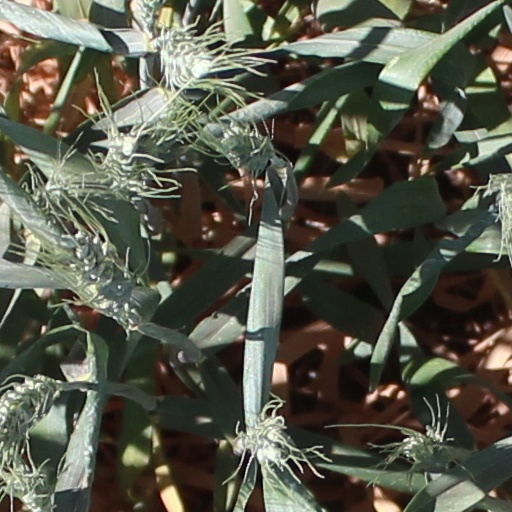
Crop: wheat